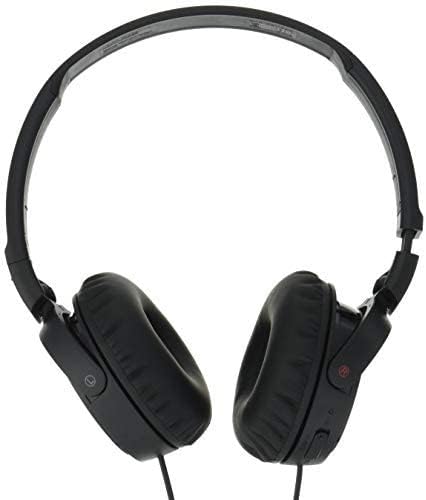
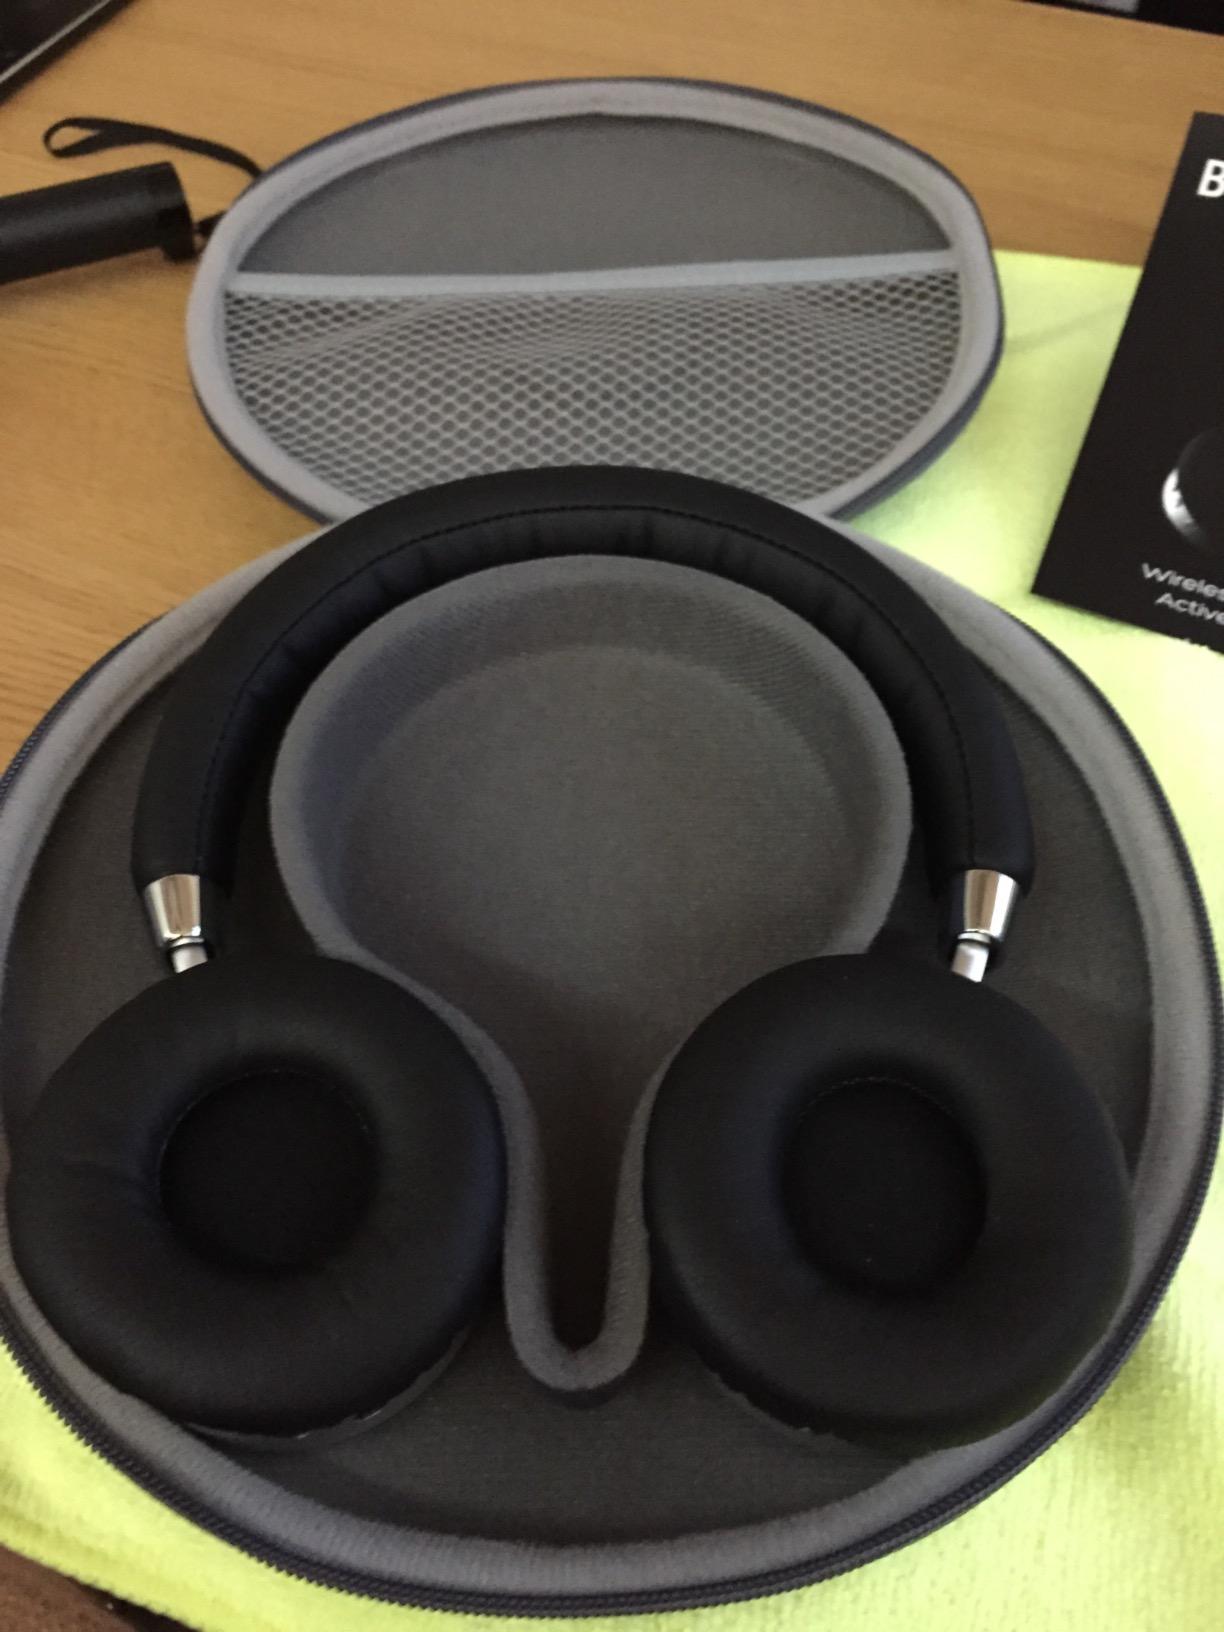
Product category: headphones
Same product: no